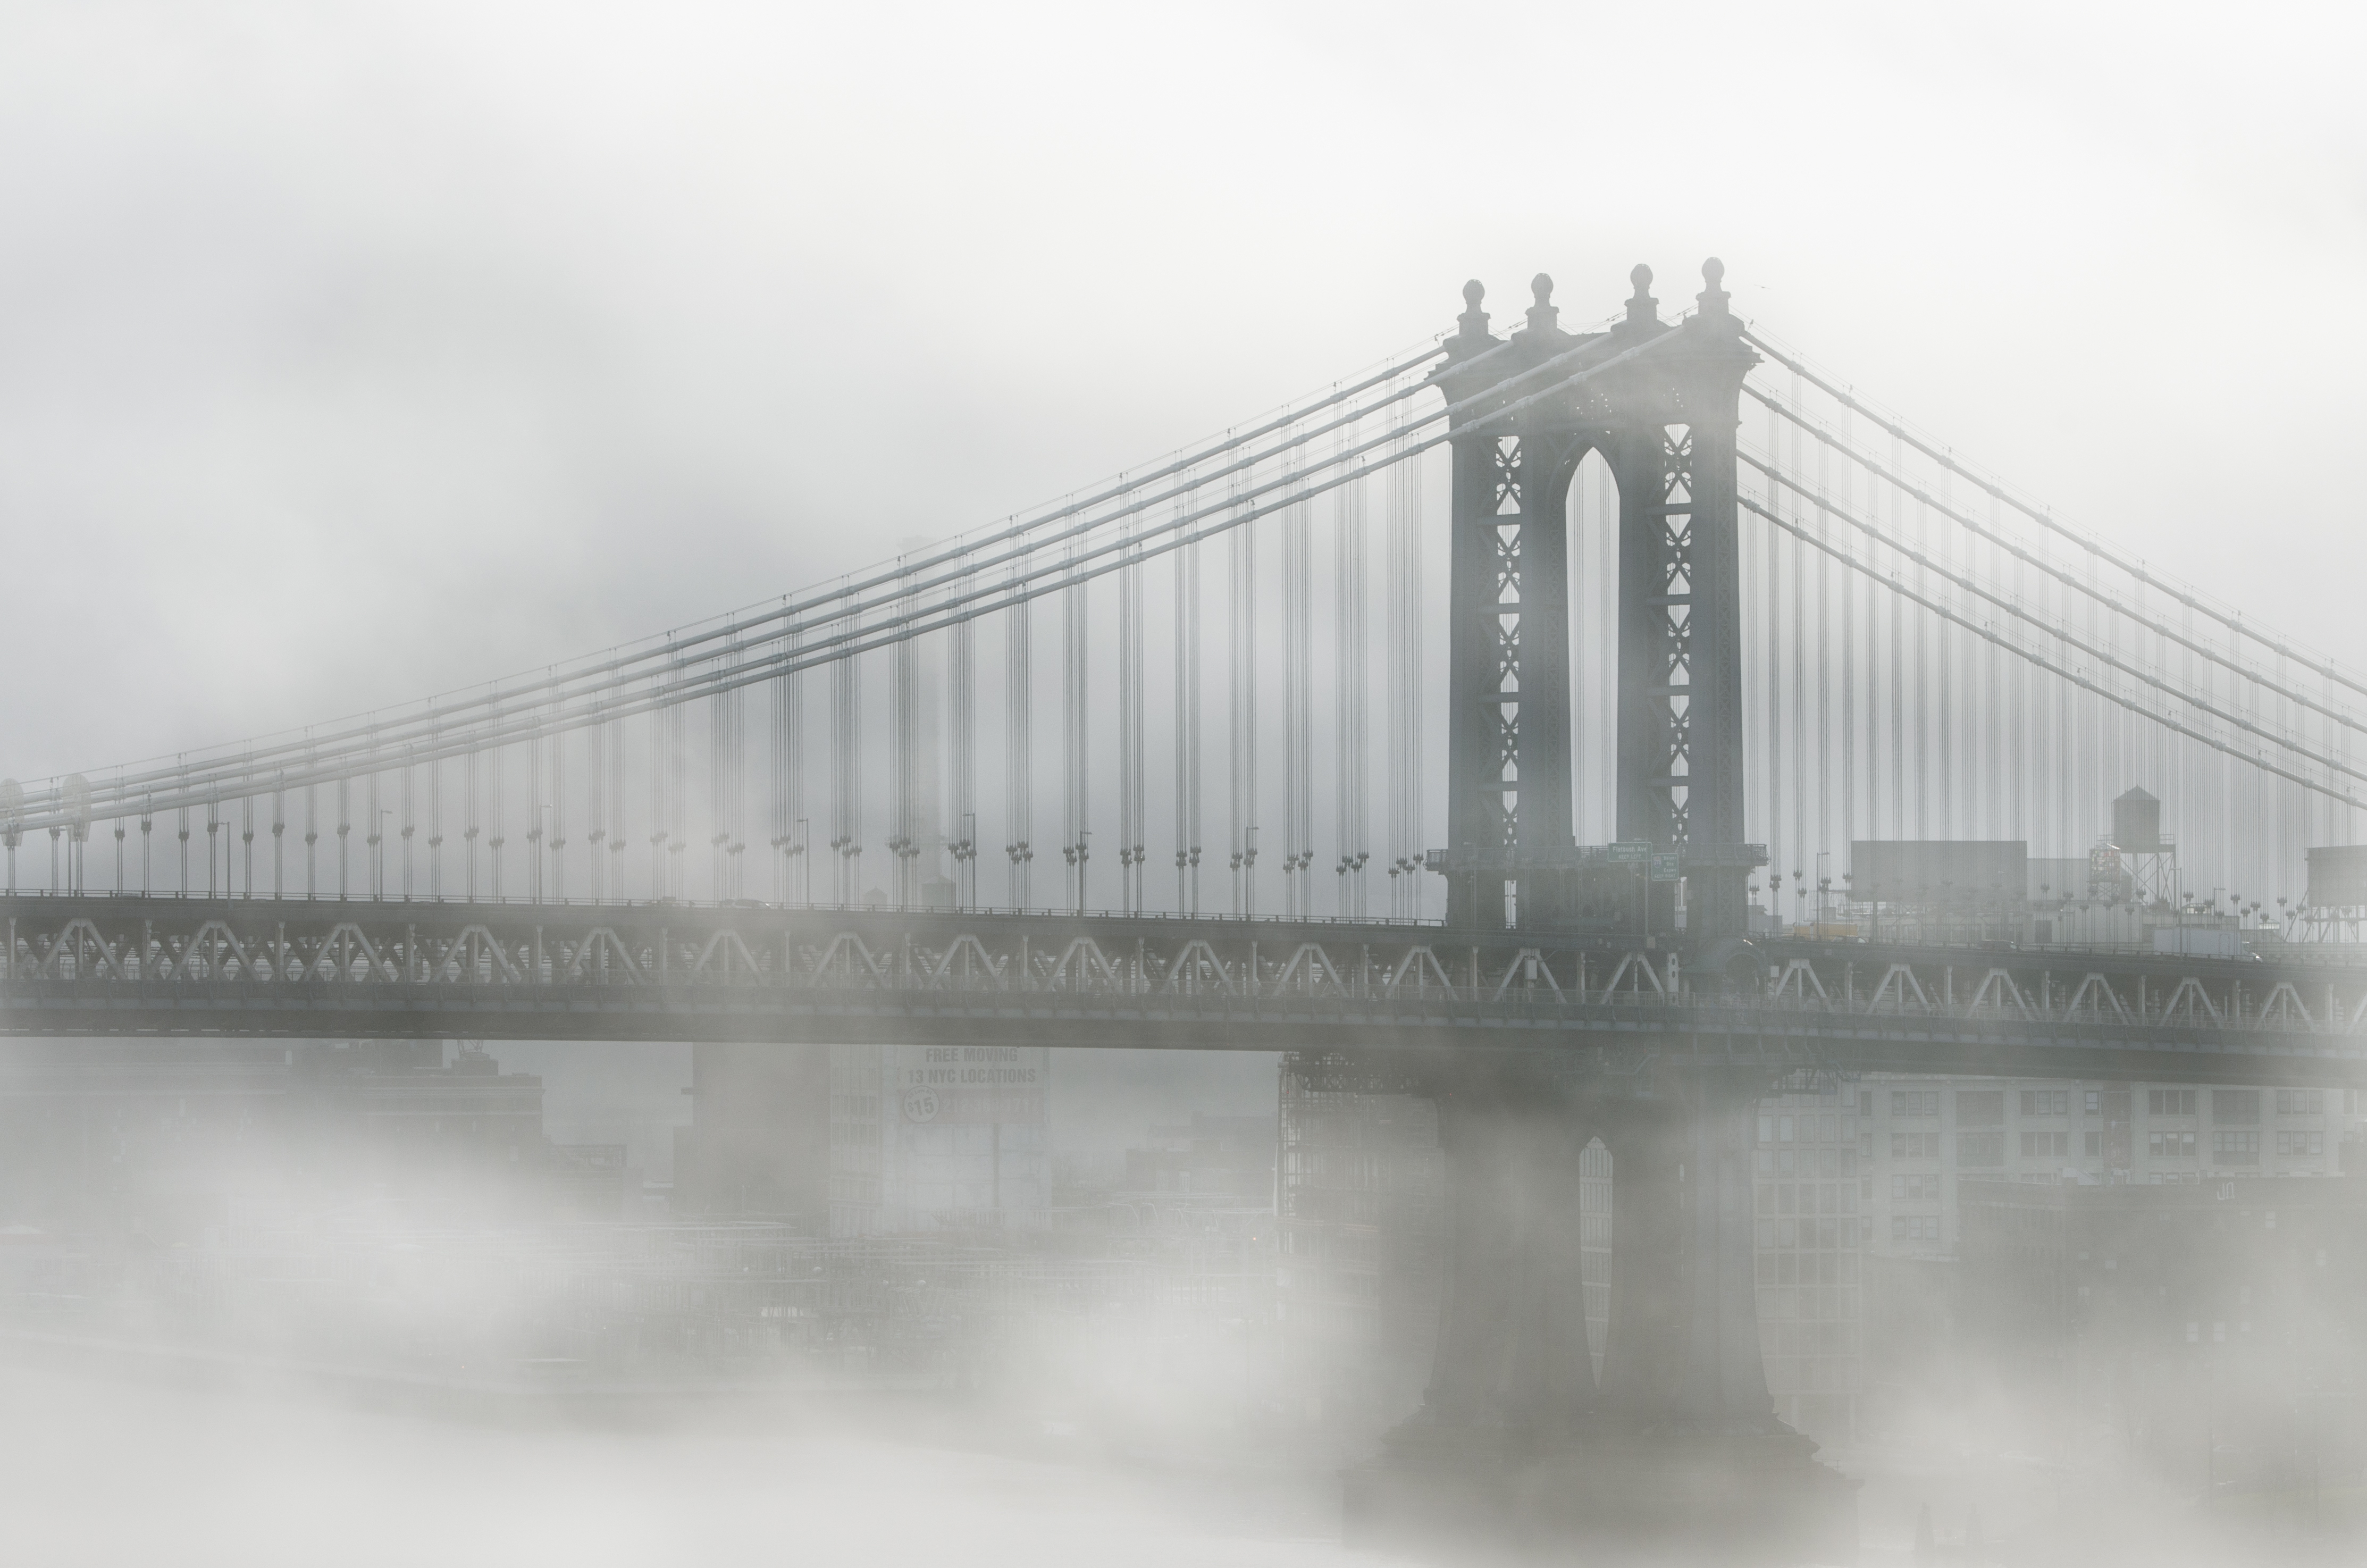
snow, winter, black and white, fog, mist, bridge, line, weather, haze, monochrome, cable stayed bridge, arch bridge, monochrome photography, atmospheric phenomenon, nonbuilding structure